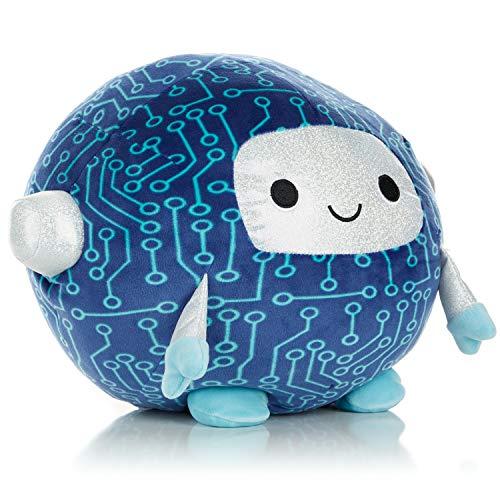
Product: Cuddle Pal - Round Large Robot - Robo - Stuffed Animal Plush 11.5"
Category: Toys & Games | Stuffed Animals & Plush Toys | Stuffed Animals & Teddy Bears
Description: COLLECTIBLE FUN: Plush animals are fun to collect and trade and make great keepsakes for children, teens, and adults.
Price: $12.98
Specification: ProductDimensions:10x10x11.5inches|ItemWeight:11.2ounces|ShippingWeight:11.2ounces(Viewshippingratesandpolicies)|ASIN:B07XLG9QKZ|Itemmodelnumber:91908|Manufacturerrecommendedage:0-17years